Monarch Airlines

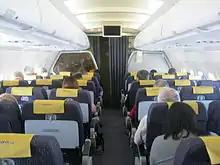
Cabin aboard a Monarch aircraft; Monarch was in the process of replacing the reclining seats with new non-reclining, lightweight seats at the time of closure.

To operate scheduled services from Manchester, an Airbus A321 was acquired. Monarch became the airport's second-largest passenger airline in 2005 with 1.72m passengers using its services from/to the airport. Monarch's total passenger numbers increased from 4.55m in 2002 to 6.5m in 2008.